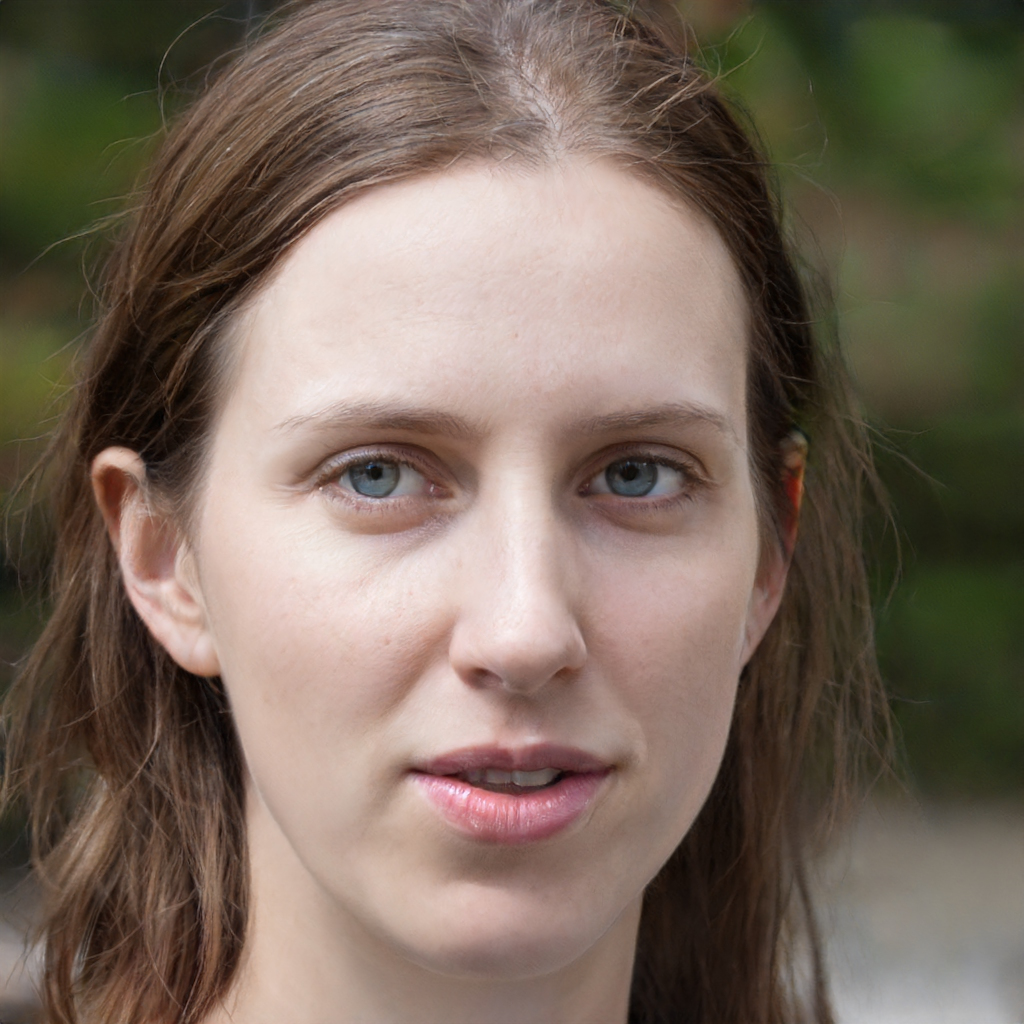
Portrait style: Real Portrait